Feast of the Sacred Heart

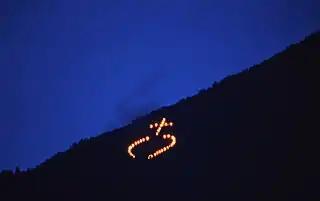
A traditional "Herz-Jesu-Feuer" ("Sacred Heart fire") on the slope of Mount Ifinger in South Tyrol, Italy, 2009.

In 1856, at the entreaties of the French bishops, Pope Pius IX extended the Feast of the Sacred Heart to the Latin Church under the rite of double major. It was to be celebrated on the Friday after the Octave of Corpus Christi. In June 1889, Leo XIII raised the feast to the dignity of the first class. In 1928, Pope Pius XI raised the feast to the highest rank, double of the first class, and added an octave; the 1955 reforms of the General Roman calendar suppressed, among others, the octave of the Sacred Heart of Jesus. With the liturgical changes in 1969, the feast was assigned the highest rank of solemnity.